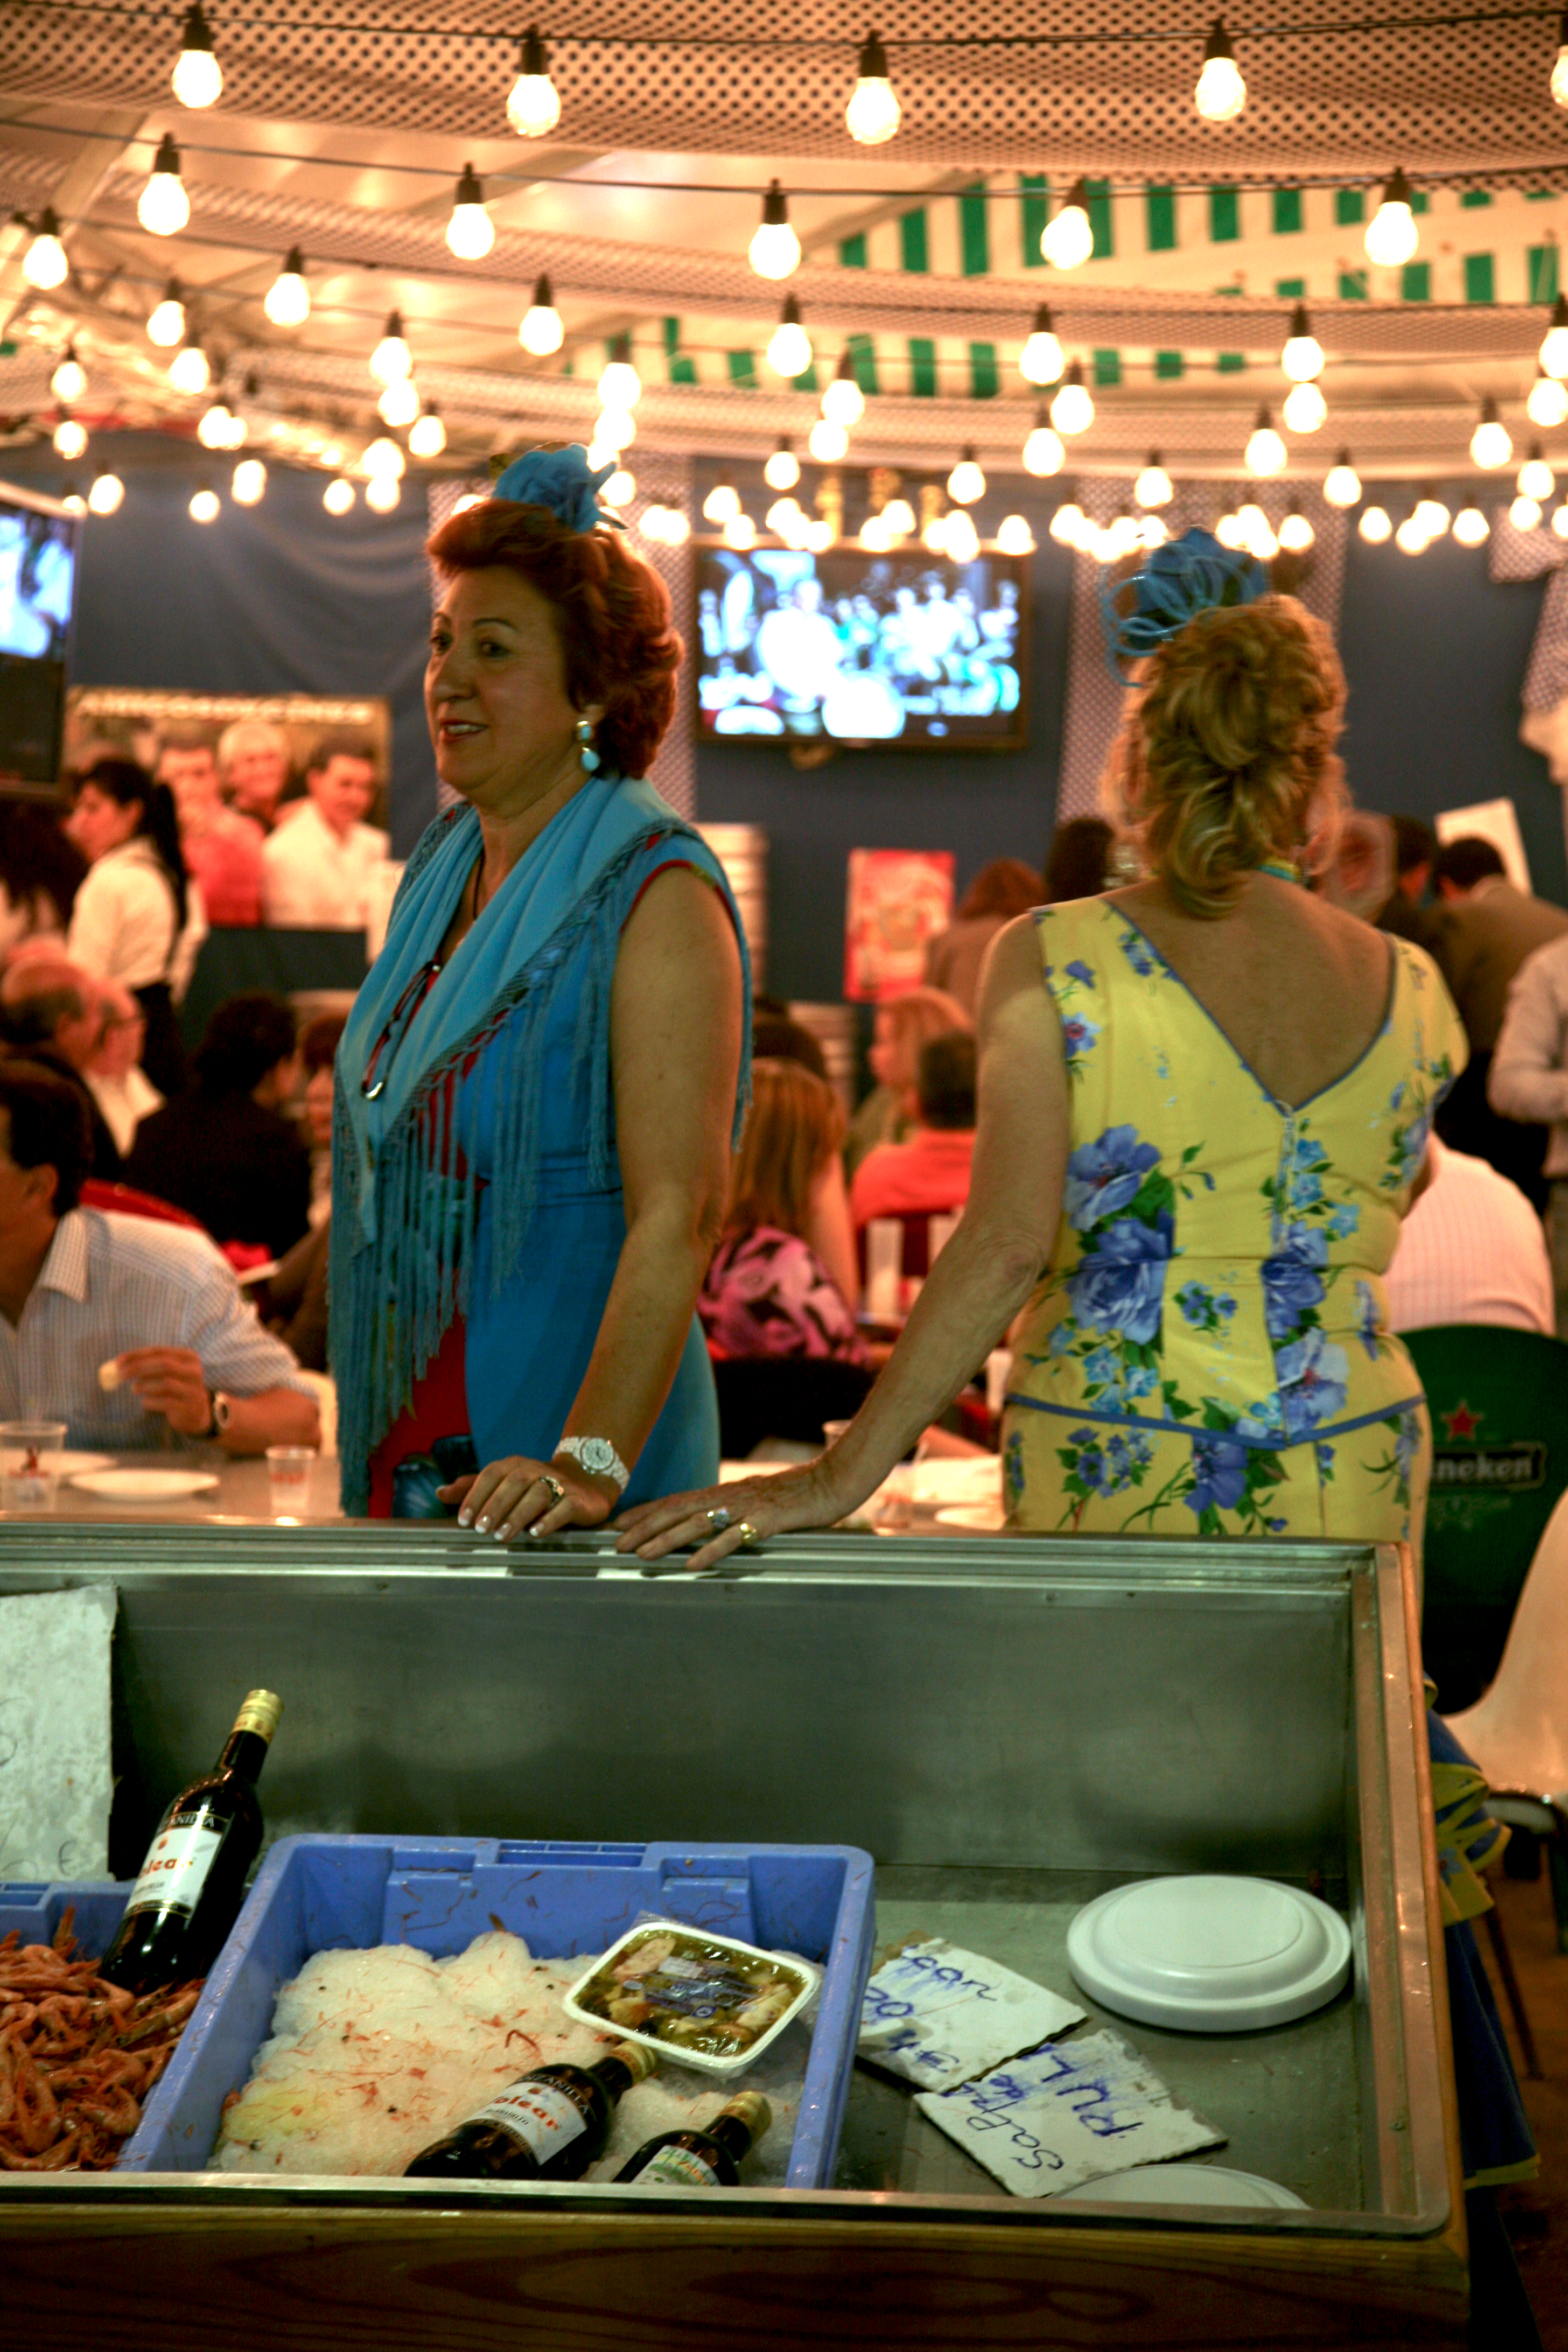
dance, meal, food, spain, espagne, valencia, espanha, danse, flamenco, feria, folklore, espana, spanien, danza, spagna, spanje, espanya, valence, tanz, feriaandaluza, sense